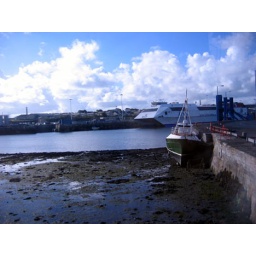
Arriving in Hollyhead, Wales, the tide was out and this boat was waiting for the water to return, Hollyhead, Wales, 2005